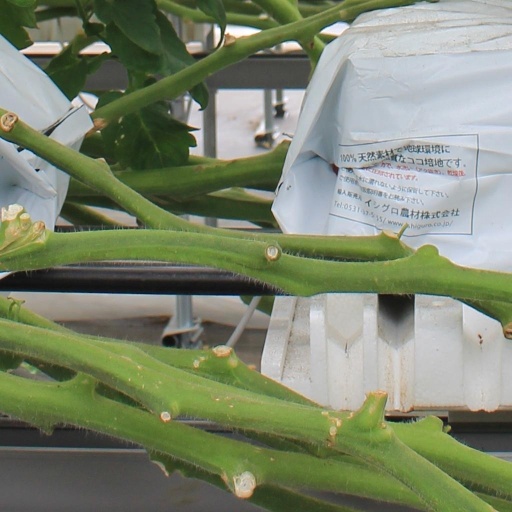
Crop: tomato